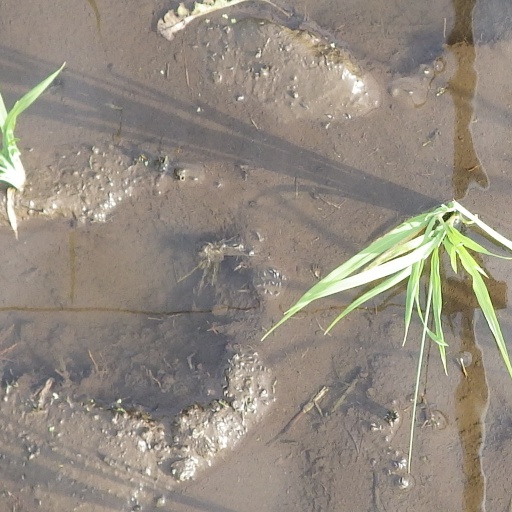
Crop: rice